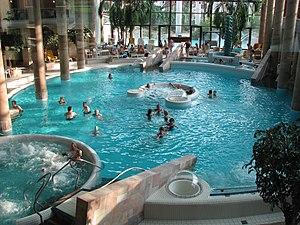
Hall de bain, Carolus Thermen, fr:Aix-la-Chapelle